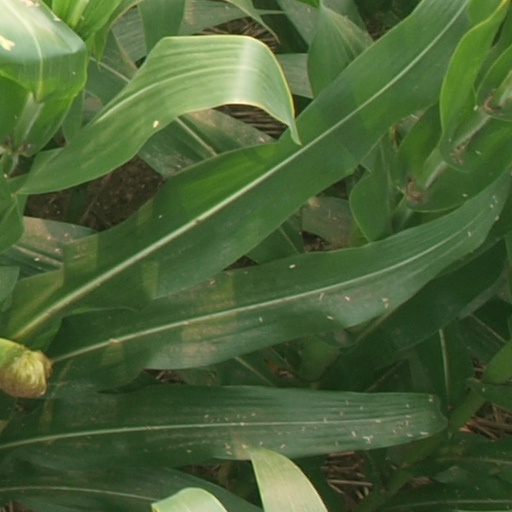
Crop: maize; corn